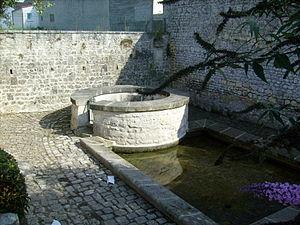
Lavoir de Nancras
Nancras est une commune du sud-ouest de la France située dans le département de la Charente-Maritime.